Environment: real
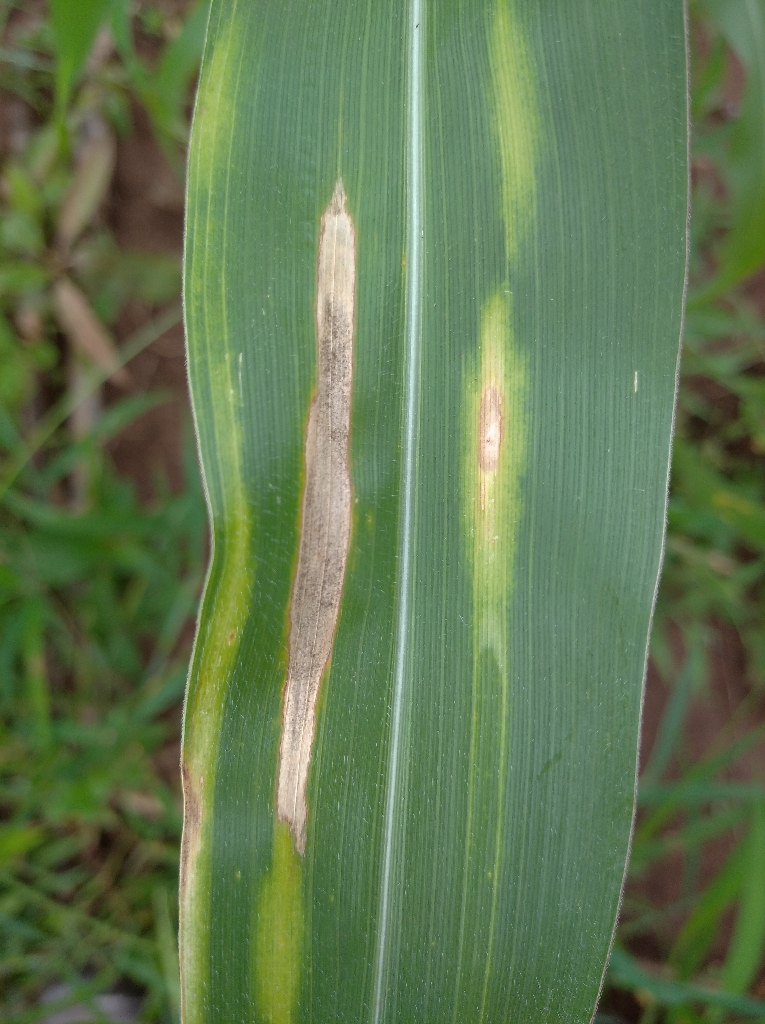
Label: northern_corn_leaf_blight